Stirchley, Shropshire

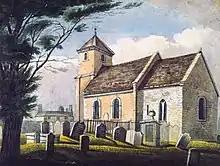
St James church in Stirchley by James Holmes Smith c. 1850

The population of Stirchley has been inconsistent from when the census records began in 1801. In general the population rose until 1851 where there were 302 people living in the Parish, but soon after it declined and by 1891 the population was reduced by as much as 42.1%. From the beginning of the 20th century there were not any large scale demographic variations until the census in 1951 revealed 66 people died, most likely from the first and second World Wars. In 1961 the parish had a population of 107. However, since Stirchley and Brookside combined as one Council Parish, the penultimately recent Census data in 2001 shows a much larger population and it is hard to define how much the population has increased just in the area of Stirchley.